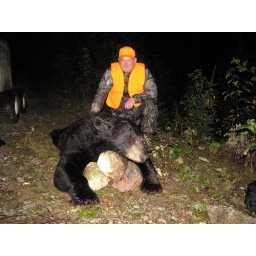
Well over 500 lbs. Taken from ground blind